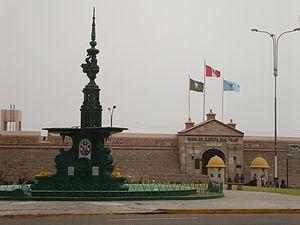
Le premier siège de Callao est mené par les indépendantistes péruviens dirigés par José de San Martin contre la garnison espagnole de Callao pendant la guerre d'indépendance du Pérou.
La forteresse du roi Philippe est un édifice militaire de style Vauban construit au XVIIIᵉ siècle dans la baie de Callao au Pérou durant les mandats des vice-rois José Antonio Manso de Velasco et Manuel de Amat y Junient pour défendre le port contre les attaques des pirates et des corsaires.